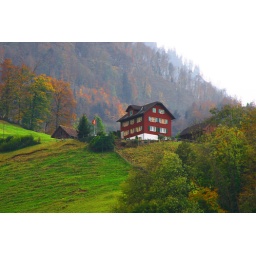
Swiss house on the side of Stanserhorn mountain in Stans Switzerland